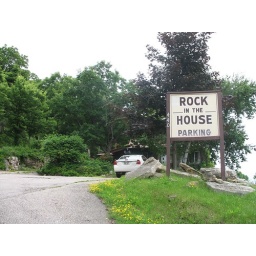
rock in the house